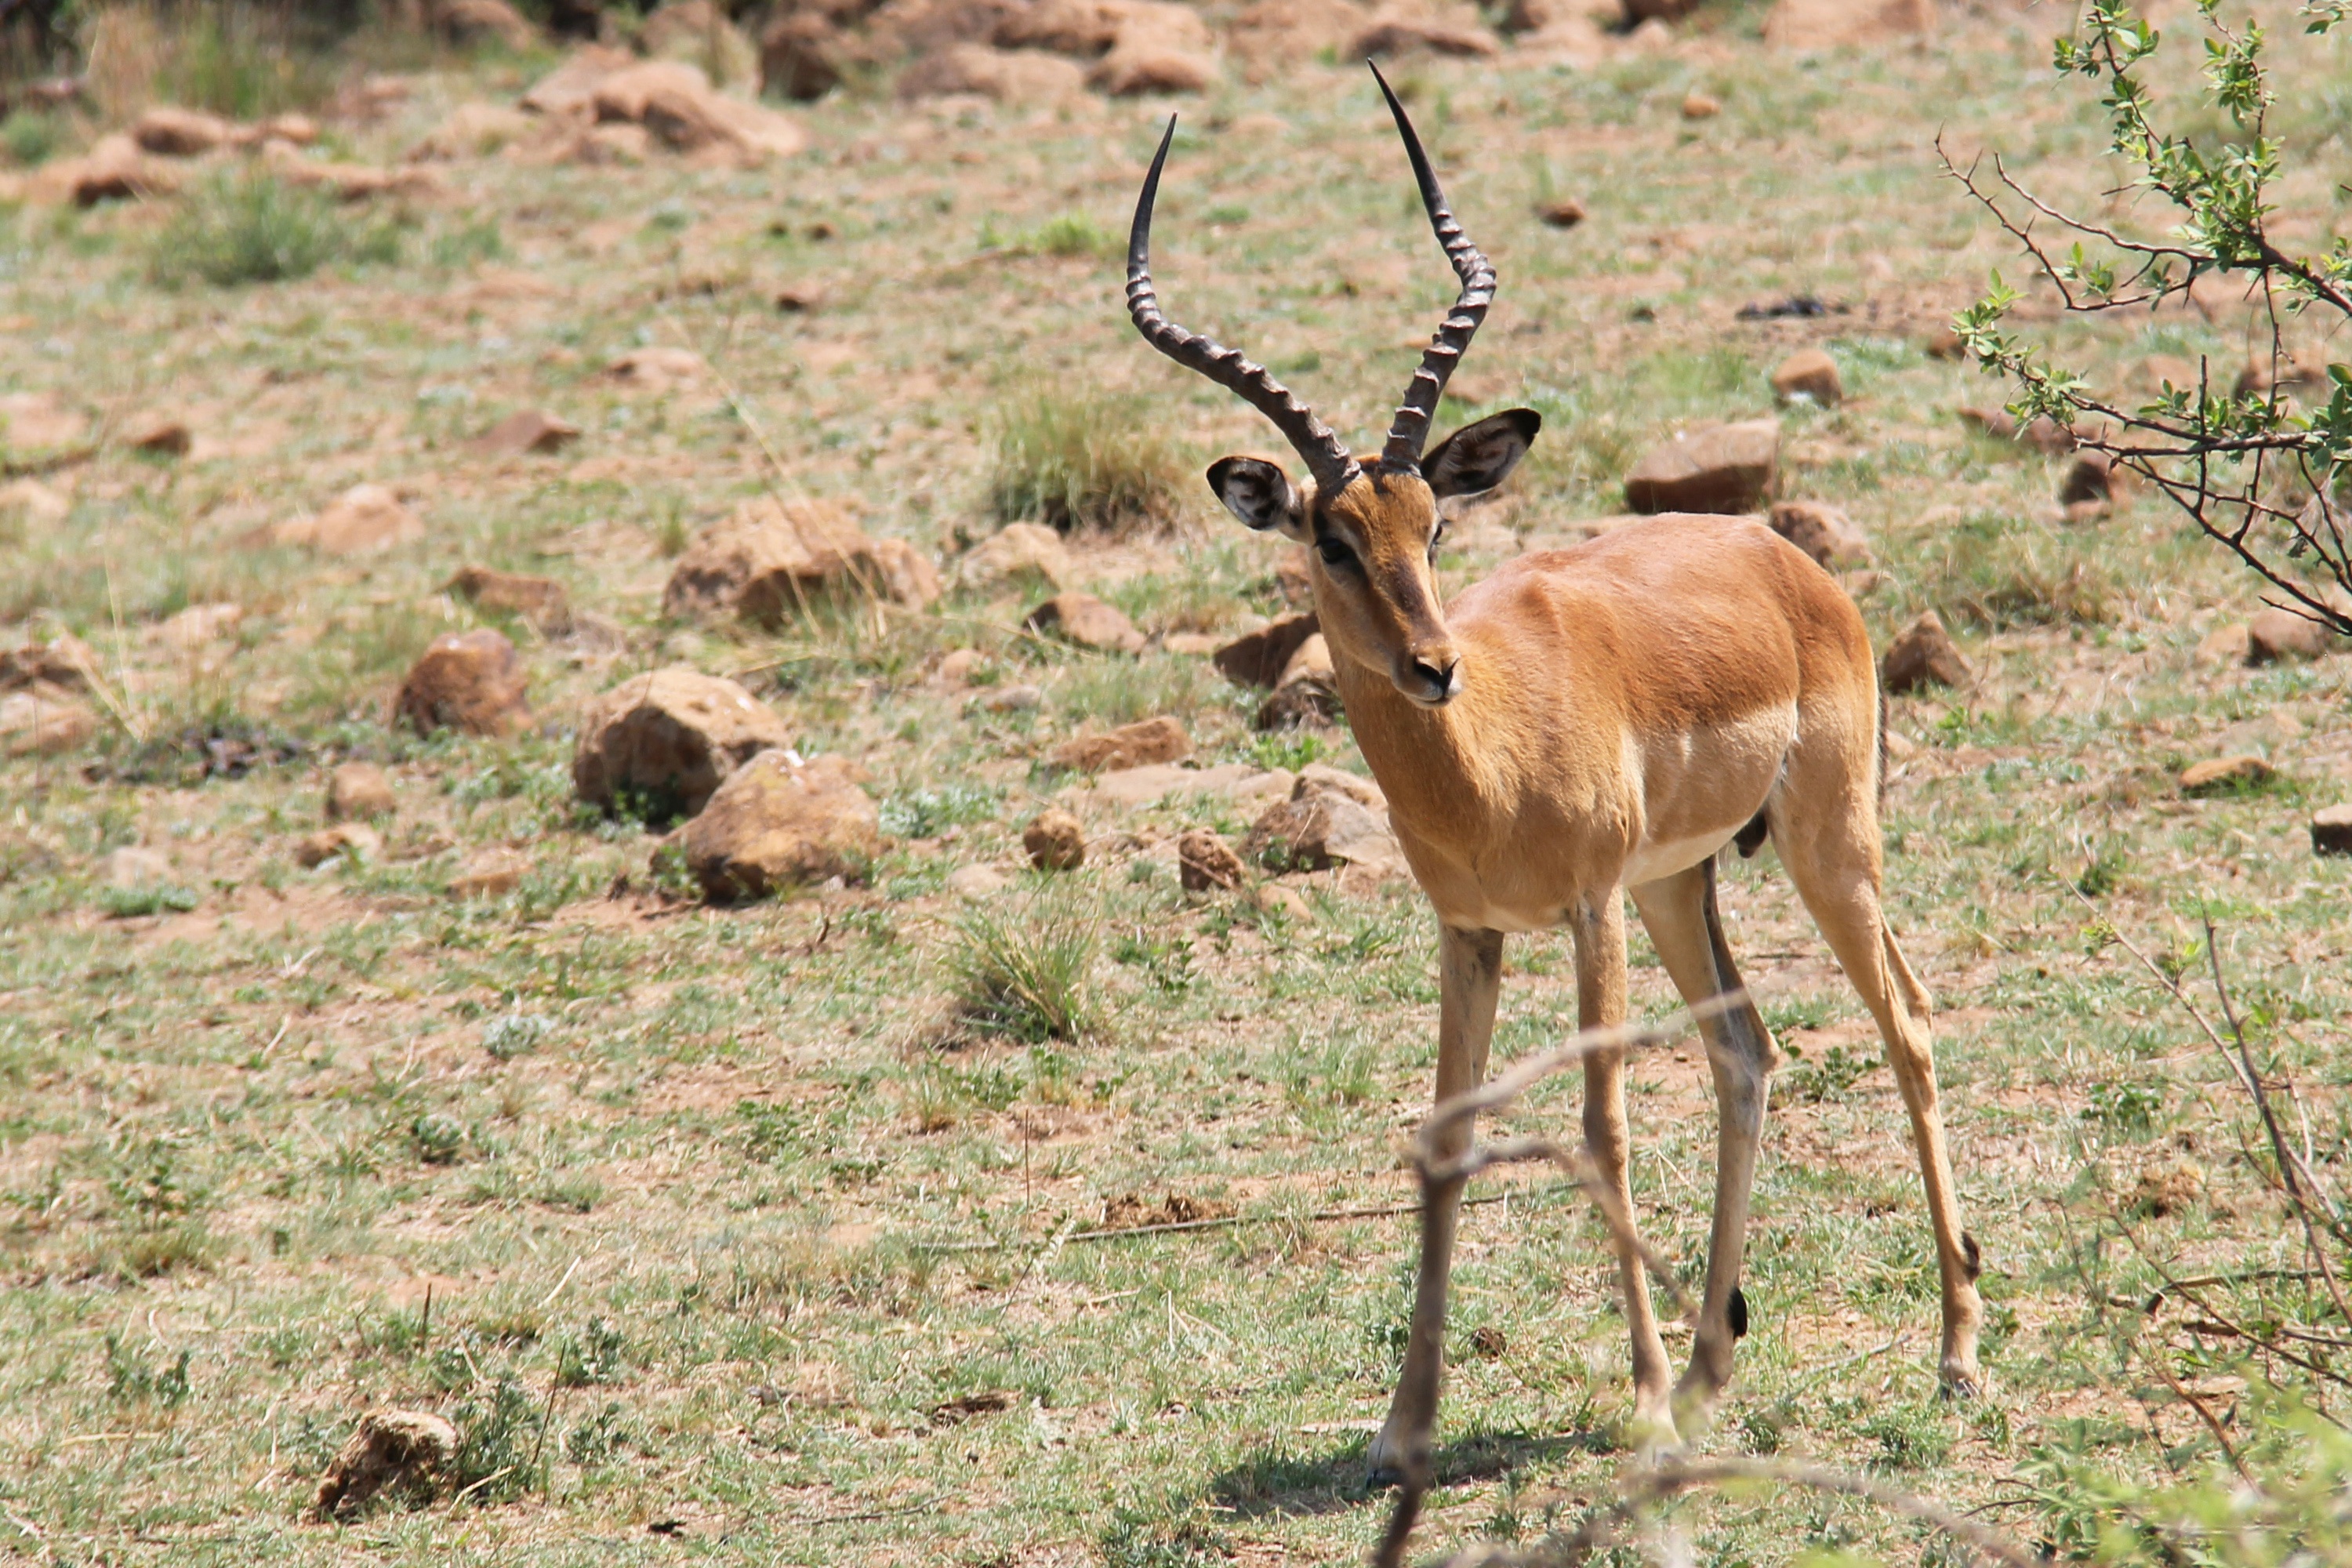
prairie, adventure, wildlife, deer, scenic, mammal, fauna, savanna, antelope, gazelle, grassland, vertebrate, beautiful, impala, interesting, safari, exciting, south africa, white tailed deer, johannesburg, safaris, sun city, pilanesberg game reserve